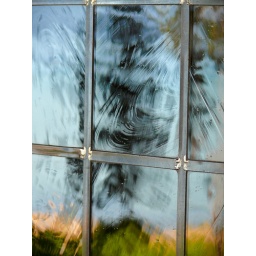
tree scene in window